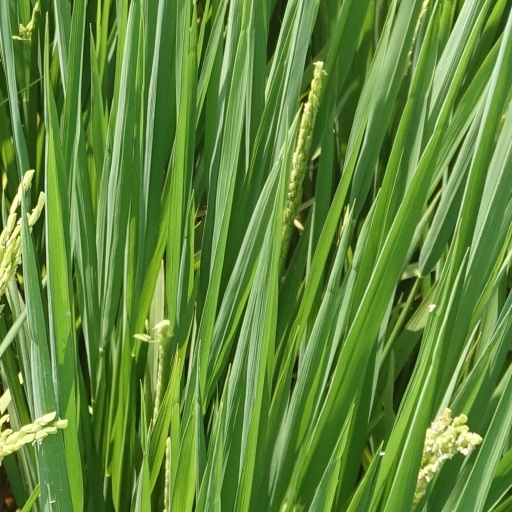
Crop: rice